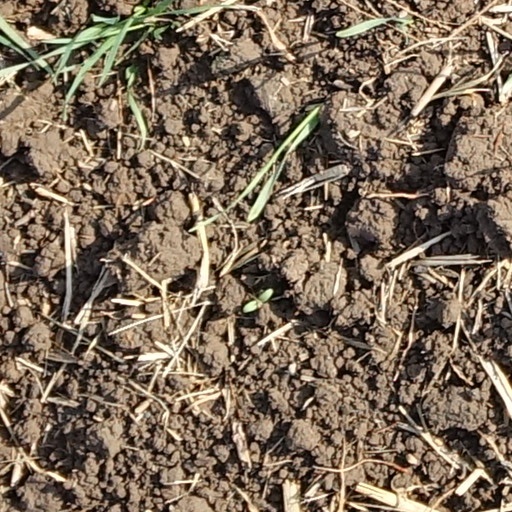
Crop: wheat